Spirit (comics character)

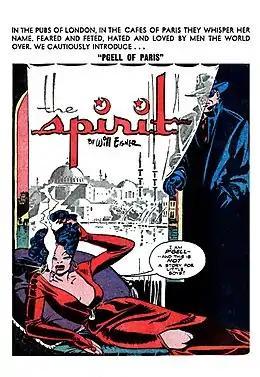
Eisner's splash page for "P'Gell of Paris" (October 6, 1946). Note the innovative use of title design, the mix of color and black-and-white, and the shadowing and texturing that combine for exotic noir effect.

Eisner was drafted into the U.S. Army in late 1941, "and then had about another half-year which the government gave me to clean up my affairs before going off" to fight in World War II. In his absence, the newspaper syndicate used ghost writers and artists to continue the strip, including Manly Wade Wellman, William Woolfolk, Jack Cole and Lou Fine.